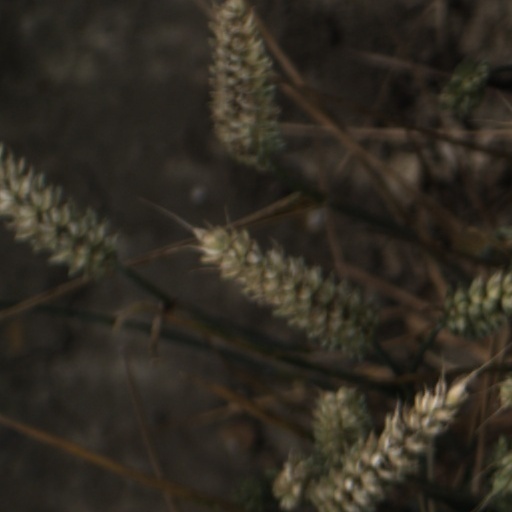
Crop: wheat